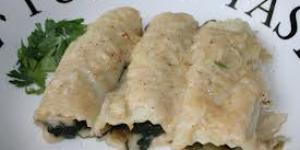
canelones rellenos de verdura